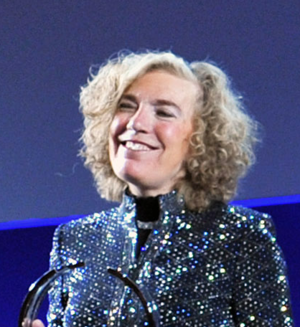
Elaine Fuchs, née en 1950, est une biologiste moléculaire américaine. Elle enseigne et dirige ses recherches à l'université Rockefelleret au Howard Hughes Medical Institute. Elle est connue pour ses travaux sur les mécanismes moléculaires de la peau des mammifères et sur les maladies de peau. Elle est une pionnière de la génétique inverse et elle effectue des recherches sur les cellules souches de la peau et en particulier sur leur production de poil et de peau. En 2010, elle reçoit le prix L'Oréal-Unesco pour les femmes et la science